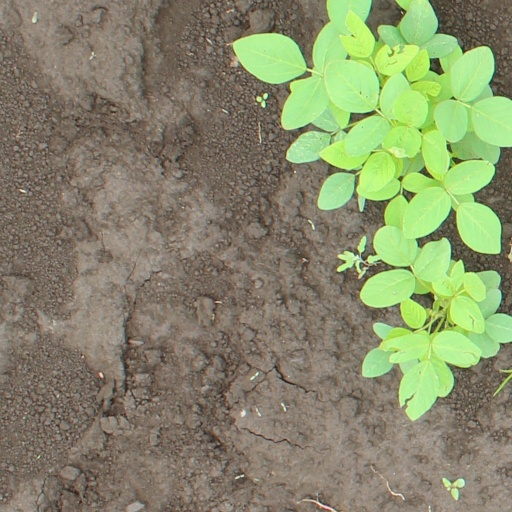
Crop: soybean